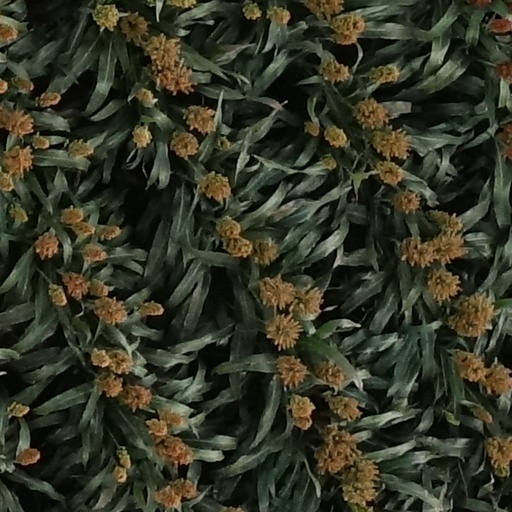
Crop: sorghum